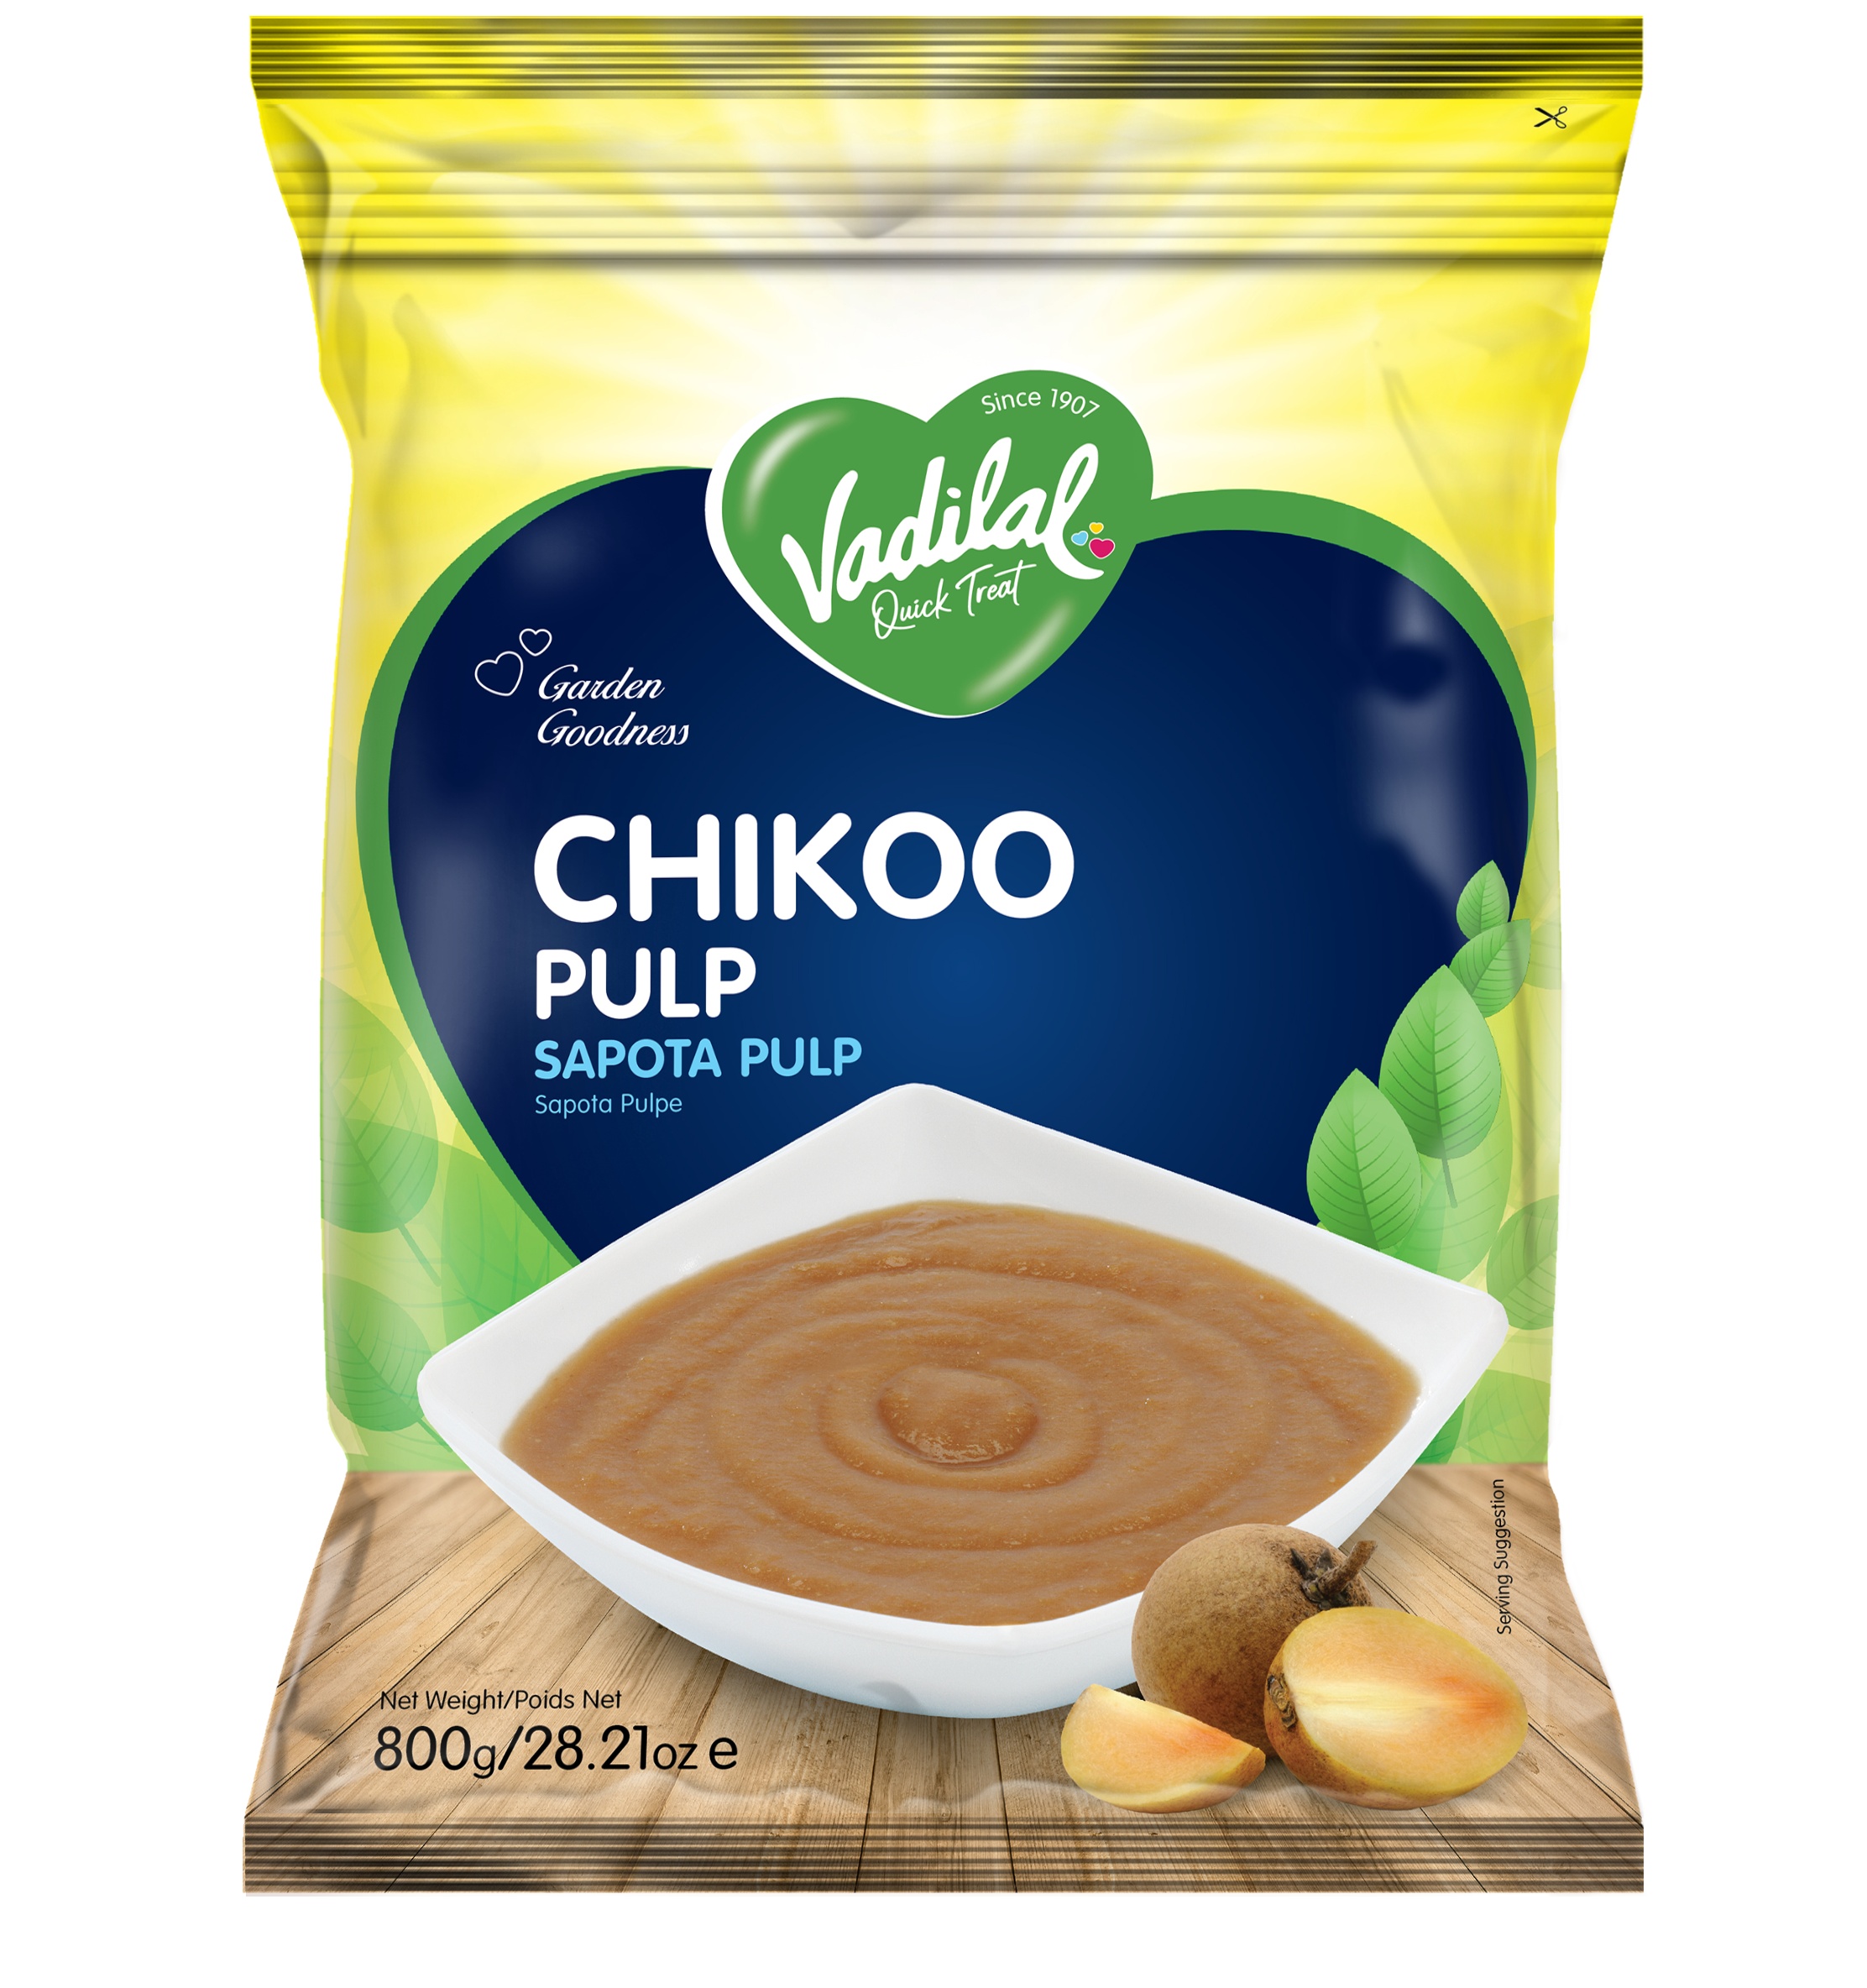
Chikoo Pulp
Delight in the velvety sweetness of our Chikoo Pulp - made from ripe and succulent chikoos, this creamy pulp is perfect for making decadent desserts, refreshing beverages, ice creams, and smoothies, offering a taste of tropical paradise in every sip.
Brand: Vadilal
Category: Food, Beverages & Tobacco > Food Items > Fruits & Vegetables > Fresh & Frozen Fruits > Madroño